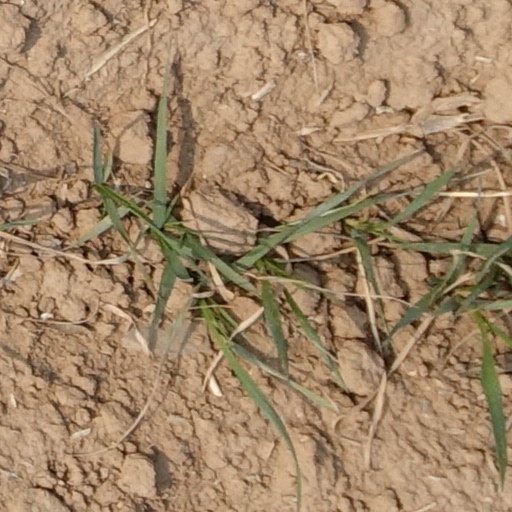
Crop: wheat